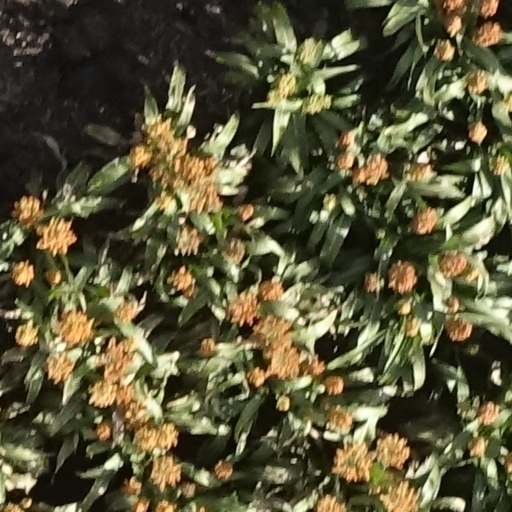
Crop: sorghum